Leap Year (2010 film)

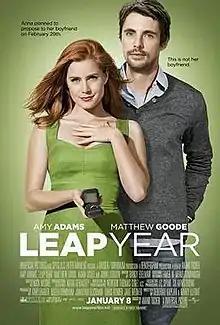
Theatrical release poster

Leap Year is a 2010 romantic comedy film directed by Anand Tucker and written by Harry Elfont and Deborah Kaplan. "Leap Year" stars Amy Adams and Matthew Goode. The plot revolves around Anna Brady (Adams), who decides to travel to Dublin to propose to her boyfriend on leap day, as Irish tradition allows.